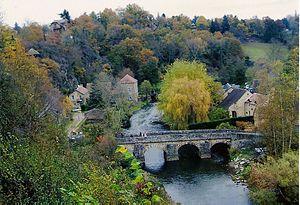
Vue de Saint-Céneri-le-Gérei.
Saint-Céneri-le-Gérei est une commune française, située dans le département de l'Orne en région Normandie, peuplée de 120 habitants.
La Sarthe est une rivière du Nord-Ouest de la France, qui coule dans les quatre départements de l'Orne, de la Mayenne, de la Sarthe et de Maine-et-Loire, dans les deux régions de Normandie et des Pays de la Loire. Elle forme, en confluant avec la Mayenne, la Maine, qui se jette dans la Loire. Elle donne son nom à un département : la Sarthe.
Le tourisme dans l’Orne est un tourisme qui, outre un patrimoine architectural et culturel relativement riche, est très axé sur le caractère naturel du département.
Les données suivantes ont surtout été obtenues via les synthèses publiées par les DIREN des régions Auvergne, Rhône-Alpes, Bourgogne, Centre-Val de Loire, Pays de la Loire, Limousin et Poitou-Charentes, qui gèrent une série de stations hydrométriques réparties sur l'ensemble du bassin versant de la Loire.